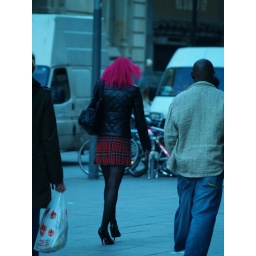
This was on the street in the Gothic Quarter in Barcelona. This girl stood out so strongly against the greys of the city.